Bad Bentheim

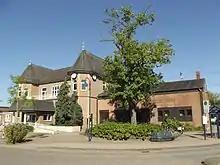
Railway Station Bad Bentheim

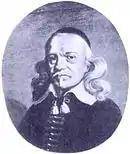
Johan Picardt

A popular activity in the town is the "Nachtwächterrundgänge", or Night Watchman's Walks. These take place Monday, Friday and Saturday evenings beginning at 9 o’clock. The meeting point is the lower castle gate at the "Burg Bentheim". These walking tours are staged by the town travel office and are free. On these nighttime tours through Bad Bentheim visitors are treated to stories and legends about the town and the castle as well as historical data and facts, making for an interesting insight into the town's history.